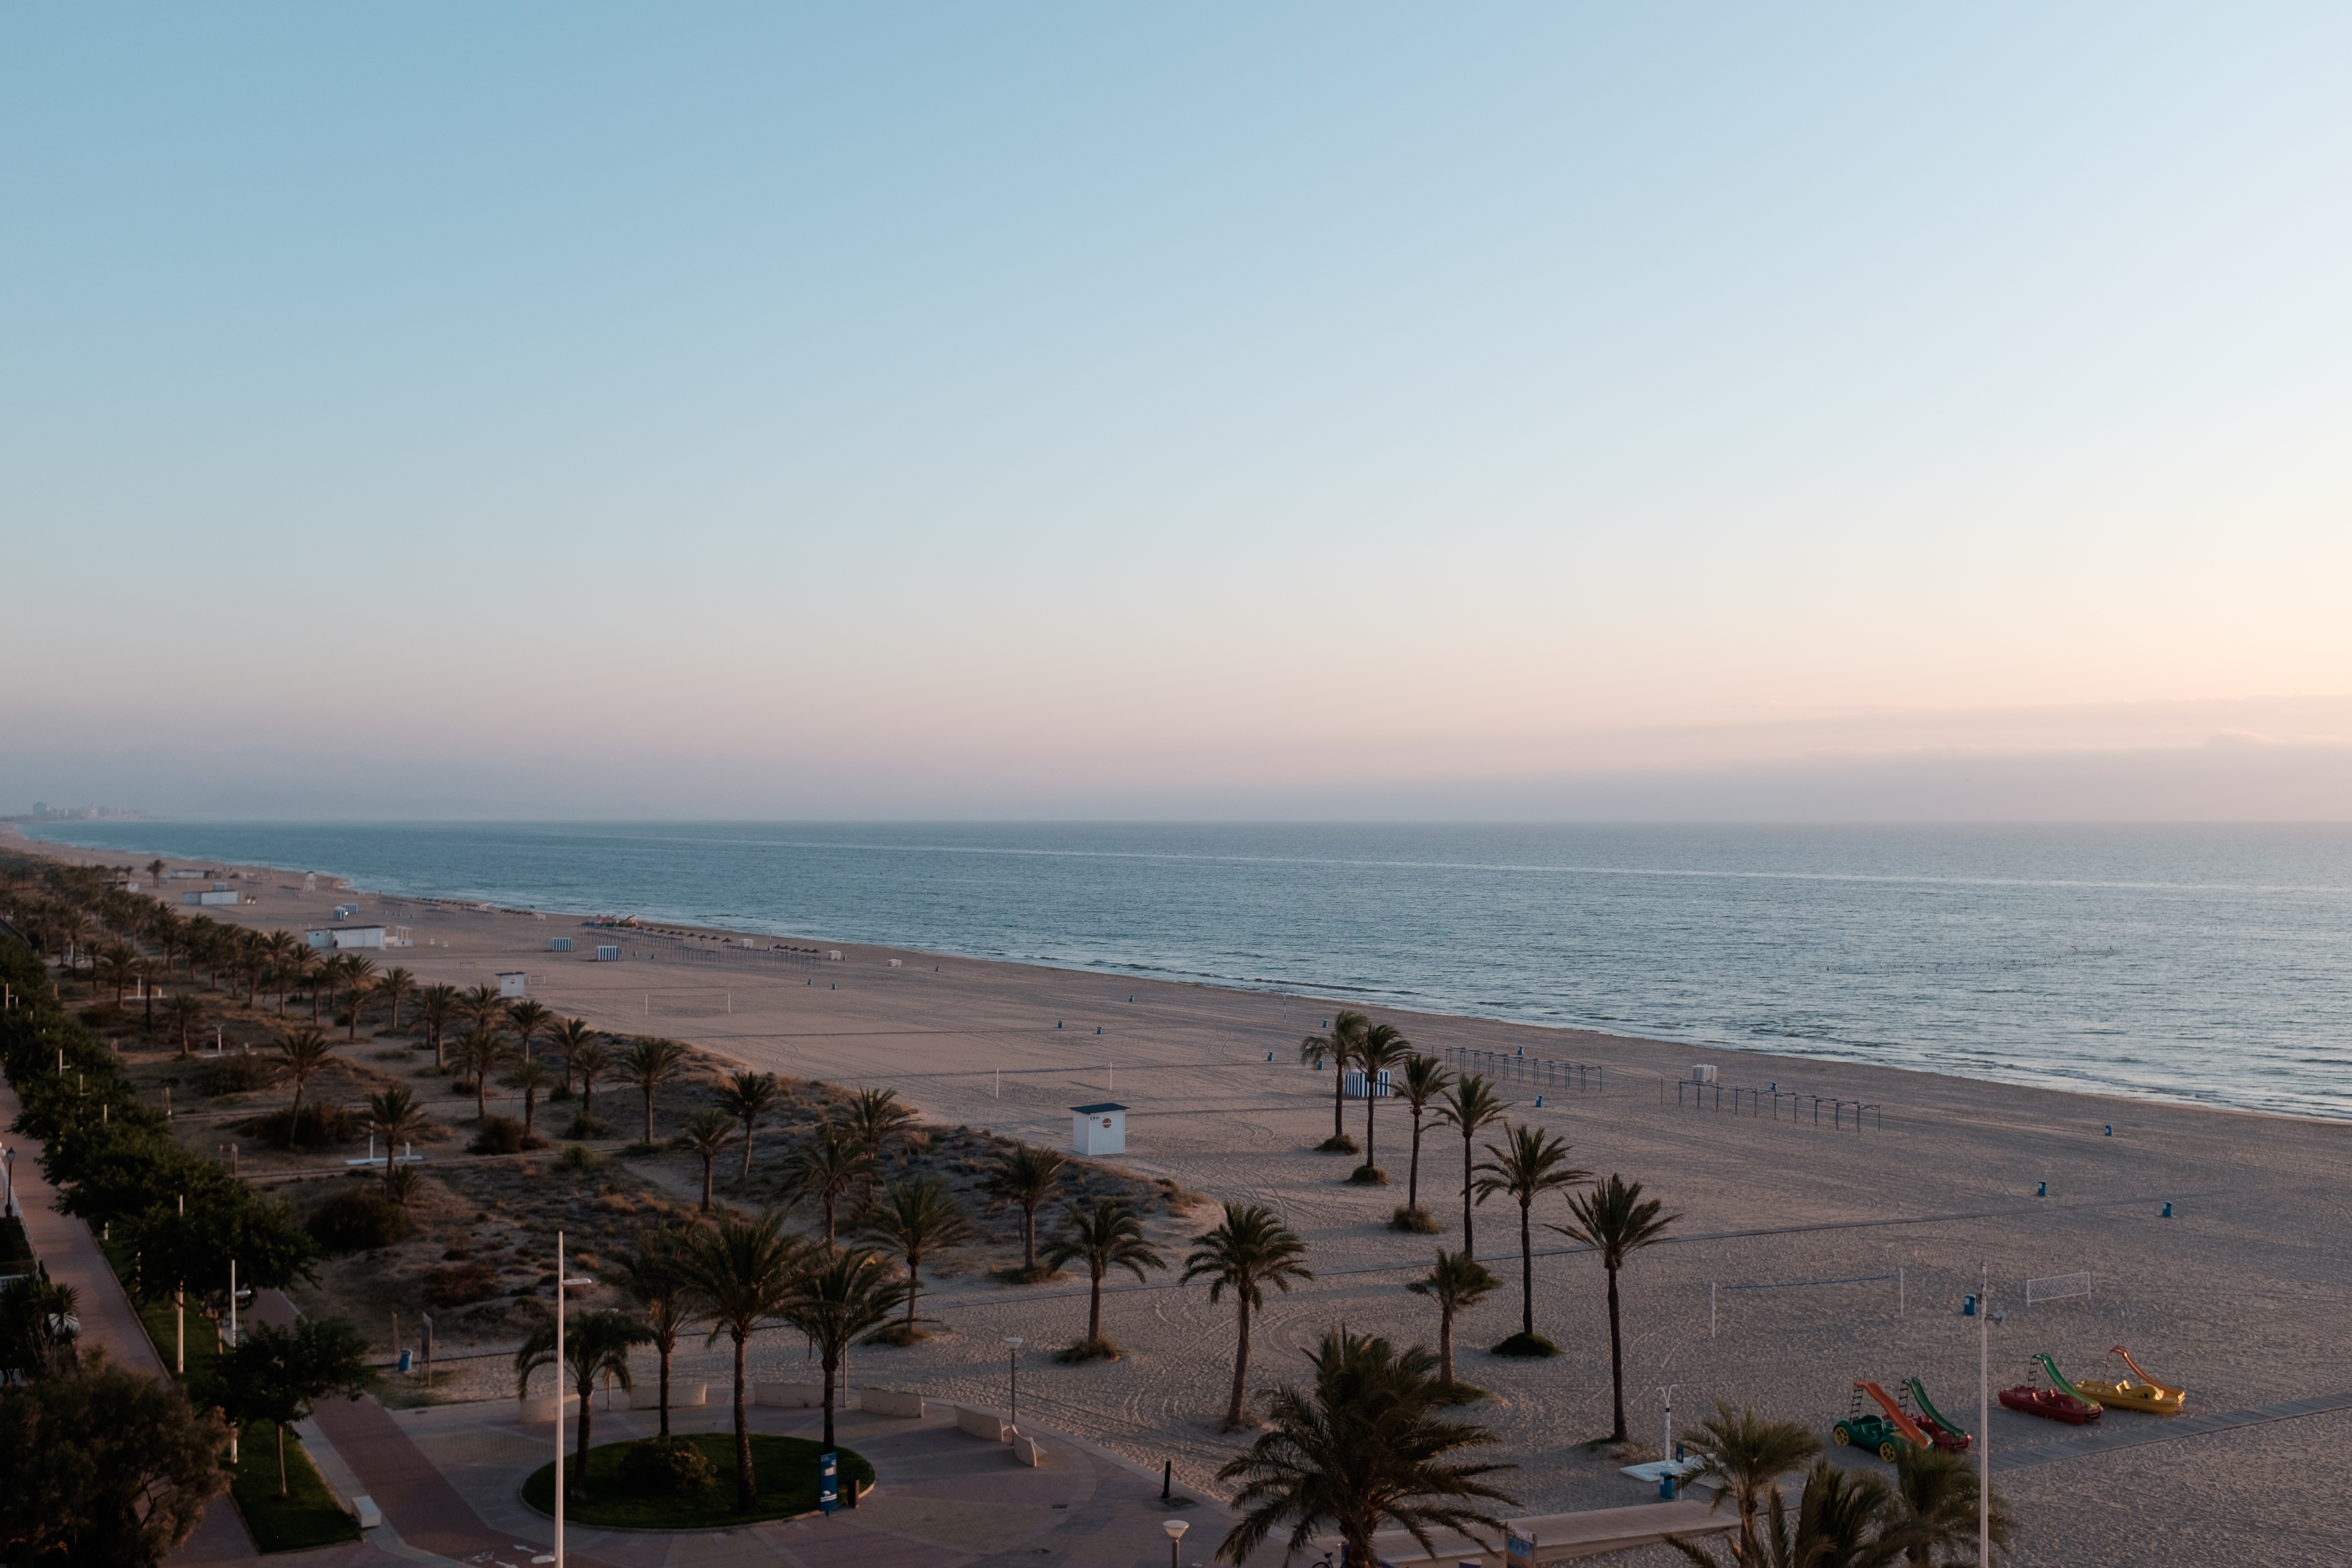
beach, palms, sand, sky, water, sea, landscape, morning, body of water, coast, shore, ocean, horizon, tree, coastal and oceanic landforms, palm tree, vacation, bay, wave, arecales, evening, plant, tourism, wind wave, tropics